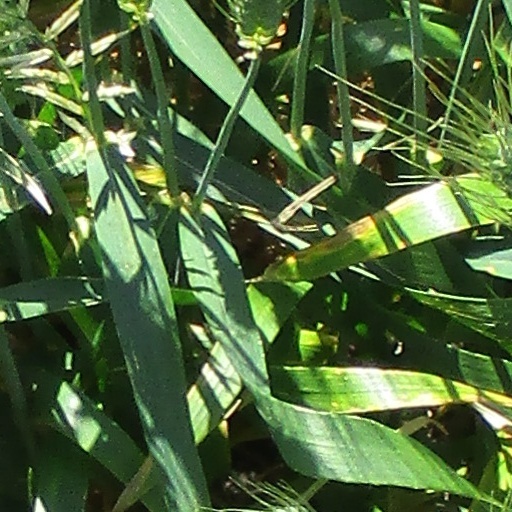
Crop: wheat